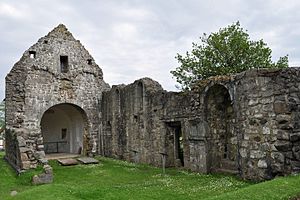
Østermarie kirkeruin
Østermarie Kirkeruin.
Østermarie kirkeruin er resten af en middelalderlig kirke i Østermarie omkring 8 km vest for Svaneke på Bornholm. Ruinen ligger lige syd for Østermarie Kirke, og imellem dem står fire runesten fra den tidlige middelalder. Kirken bestod frem til slutningen af 1800-tallet, hvor man begyndte en nedrivning, der blev stoppet, da man fik øje for den unikke tagkonstruktion.